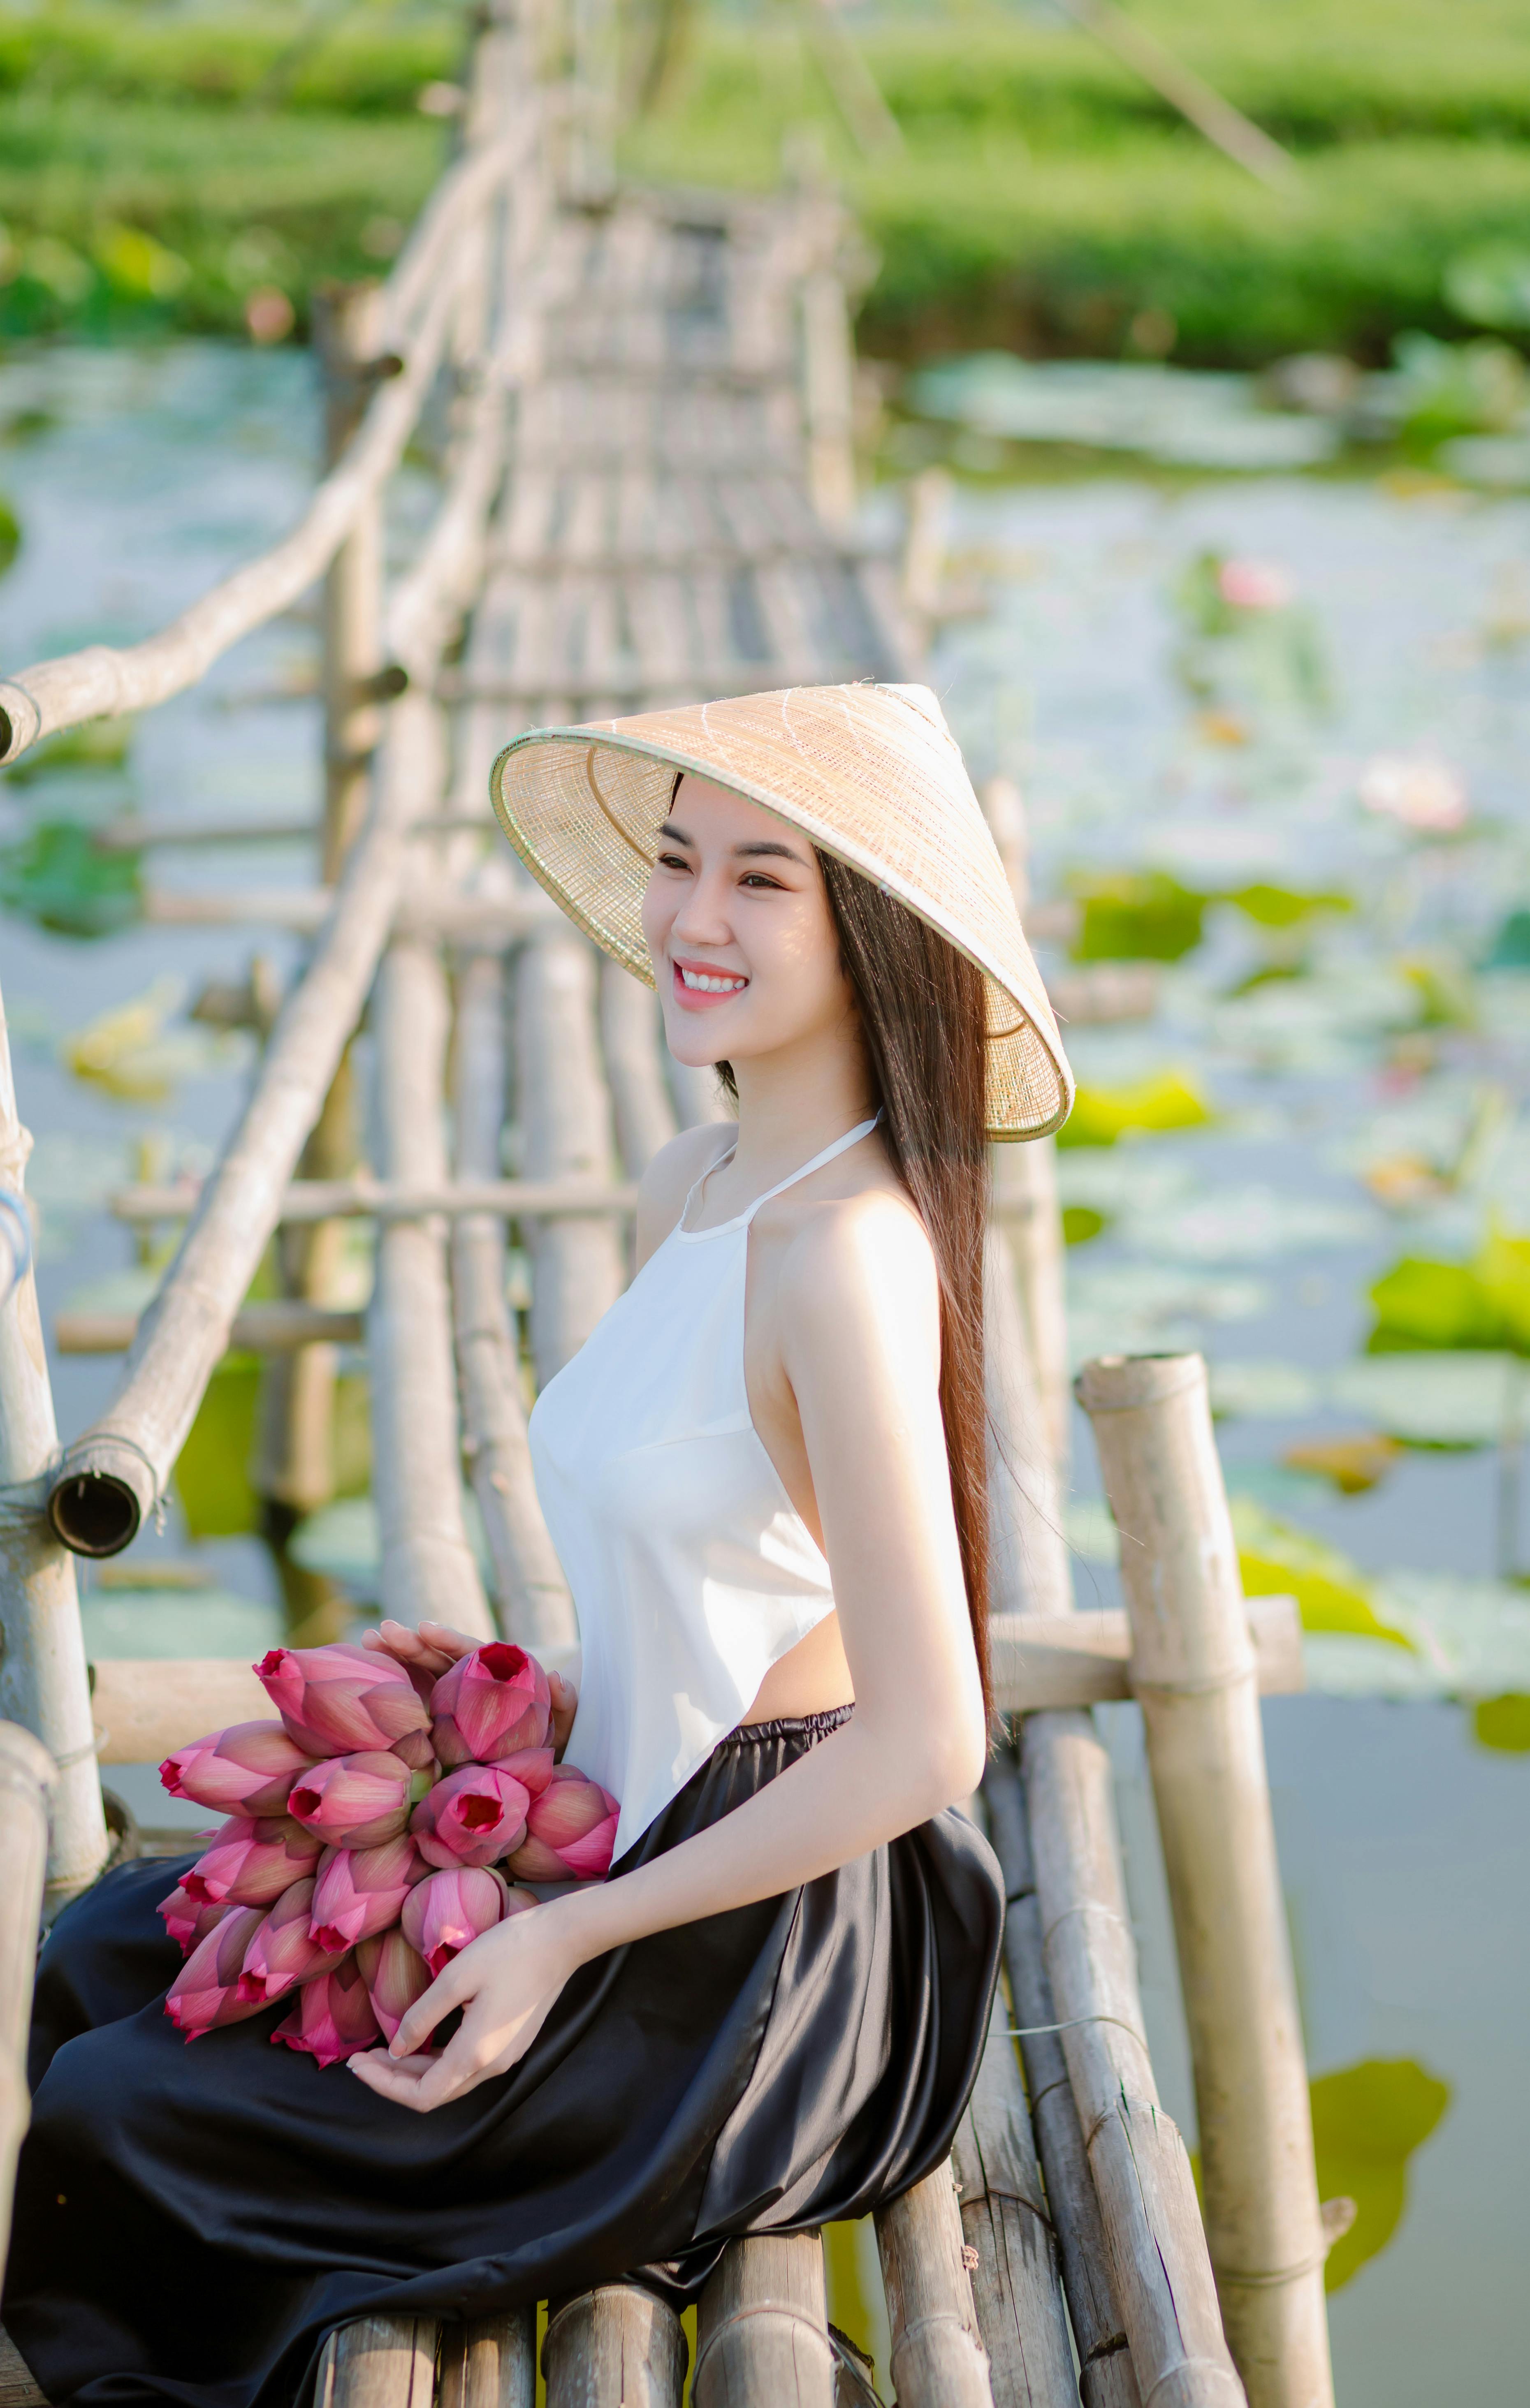
woman, smile, People in nature, botany, plant, nature, fashion, flash photography, flower, happy, hat, leisure, waist, grass, thigh, summer, sun hat, beauty, long hair, petal, formal wear, human leg, blond, fashion design, sitting, fashion accessory, spring, recreation, brown hair, jewellery, fun, portrait photography, rose family, abdomen, vacation, photo shoot, child, bag, bridal clothing